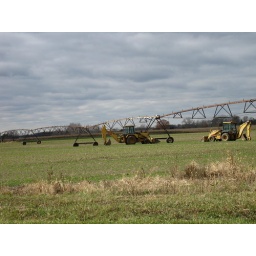
irrigation system to water the field in the summer 2009Branch County Michigan